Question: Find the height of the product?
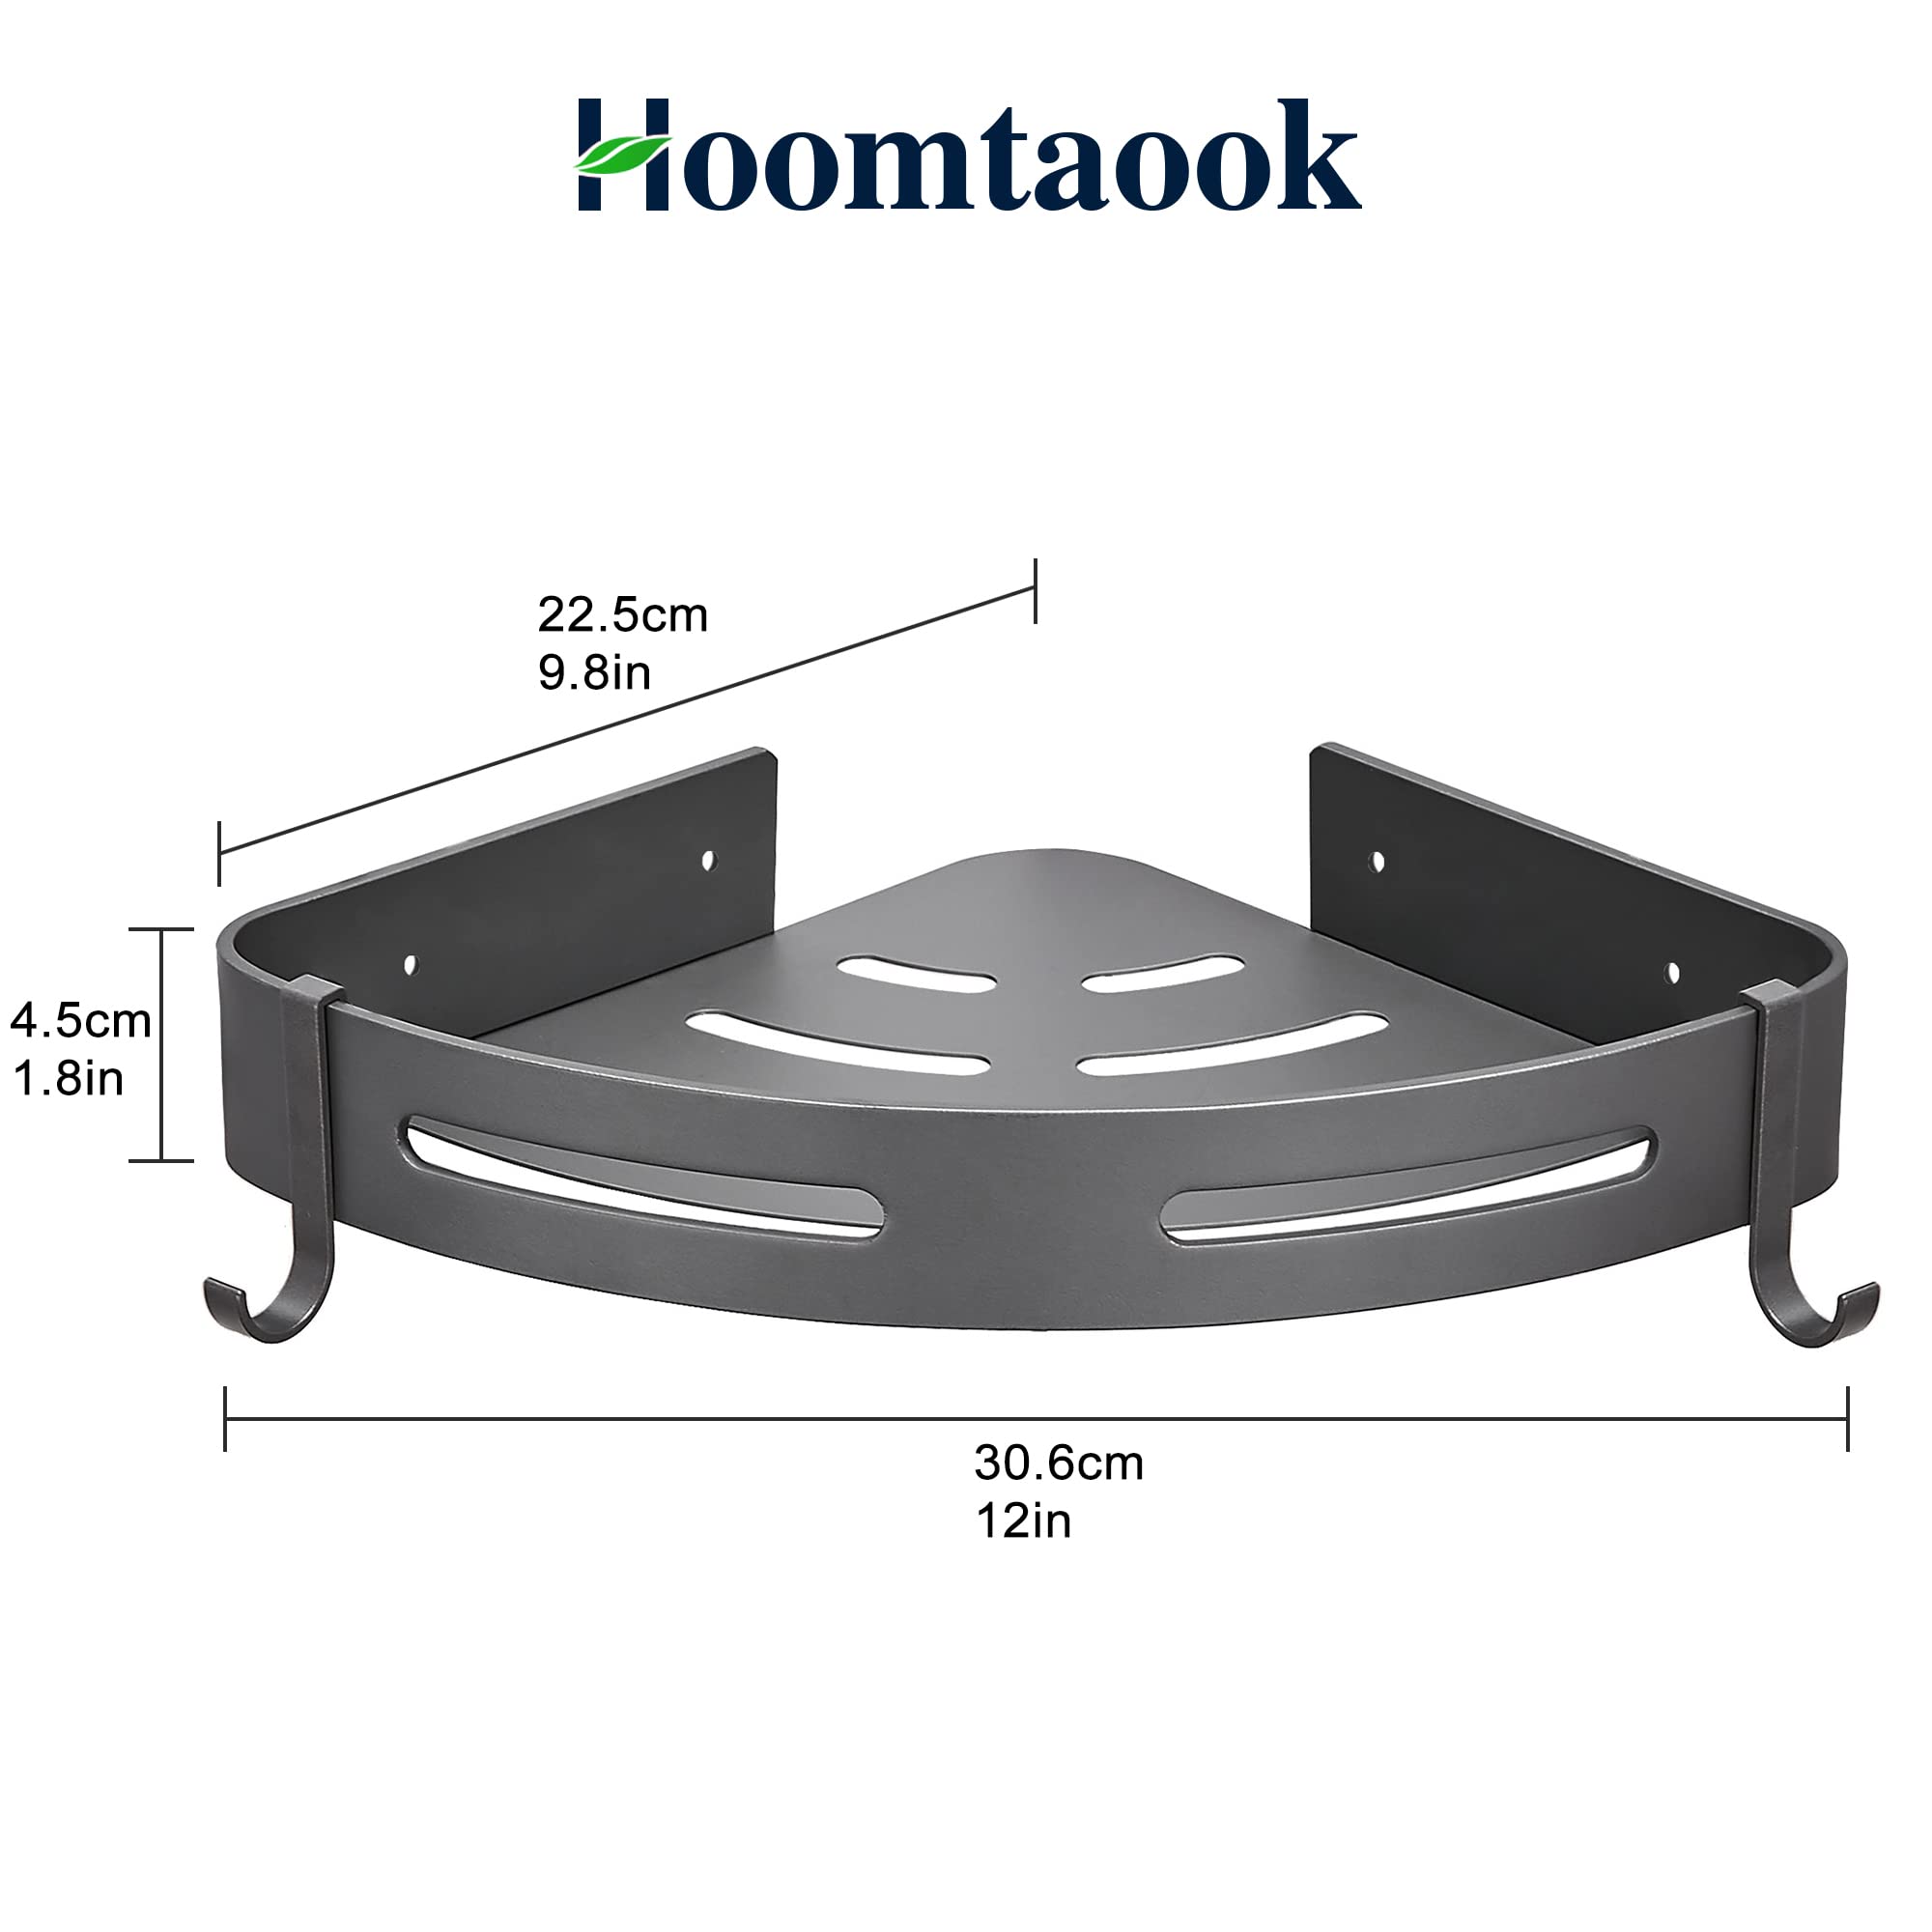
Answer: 4.5 centimetre